Blanchland Abbey

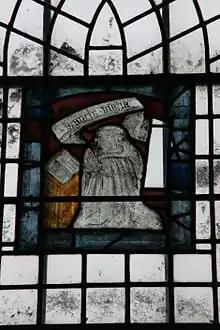
Premonstratension monk in abbey church

The abbey was dissolved in 1539 and granted to the Bellow and Broxholm families. It was later acquired by the Radclyffe family from whom it passed by marriage to Nicholas Forster. Part of the abbey church was altered and retained for use as the parish church, and the abbots' former residence became the manor house. In 1612, it was the residence of Sir Claudius Forster, High Sheriff of Northumberland.